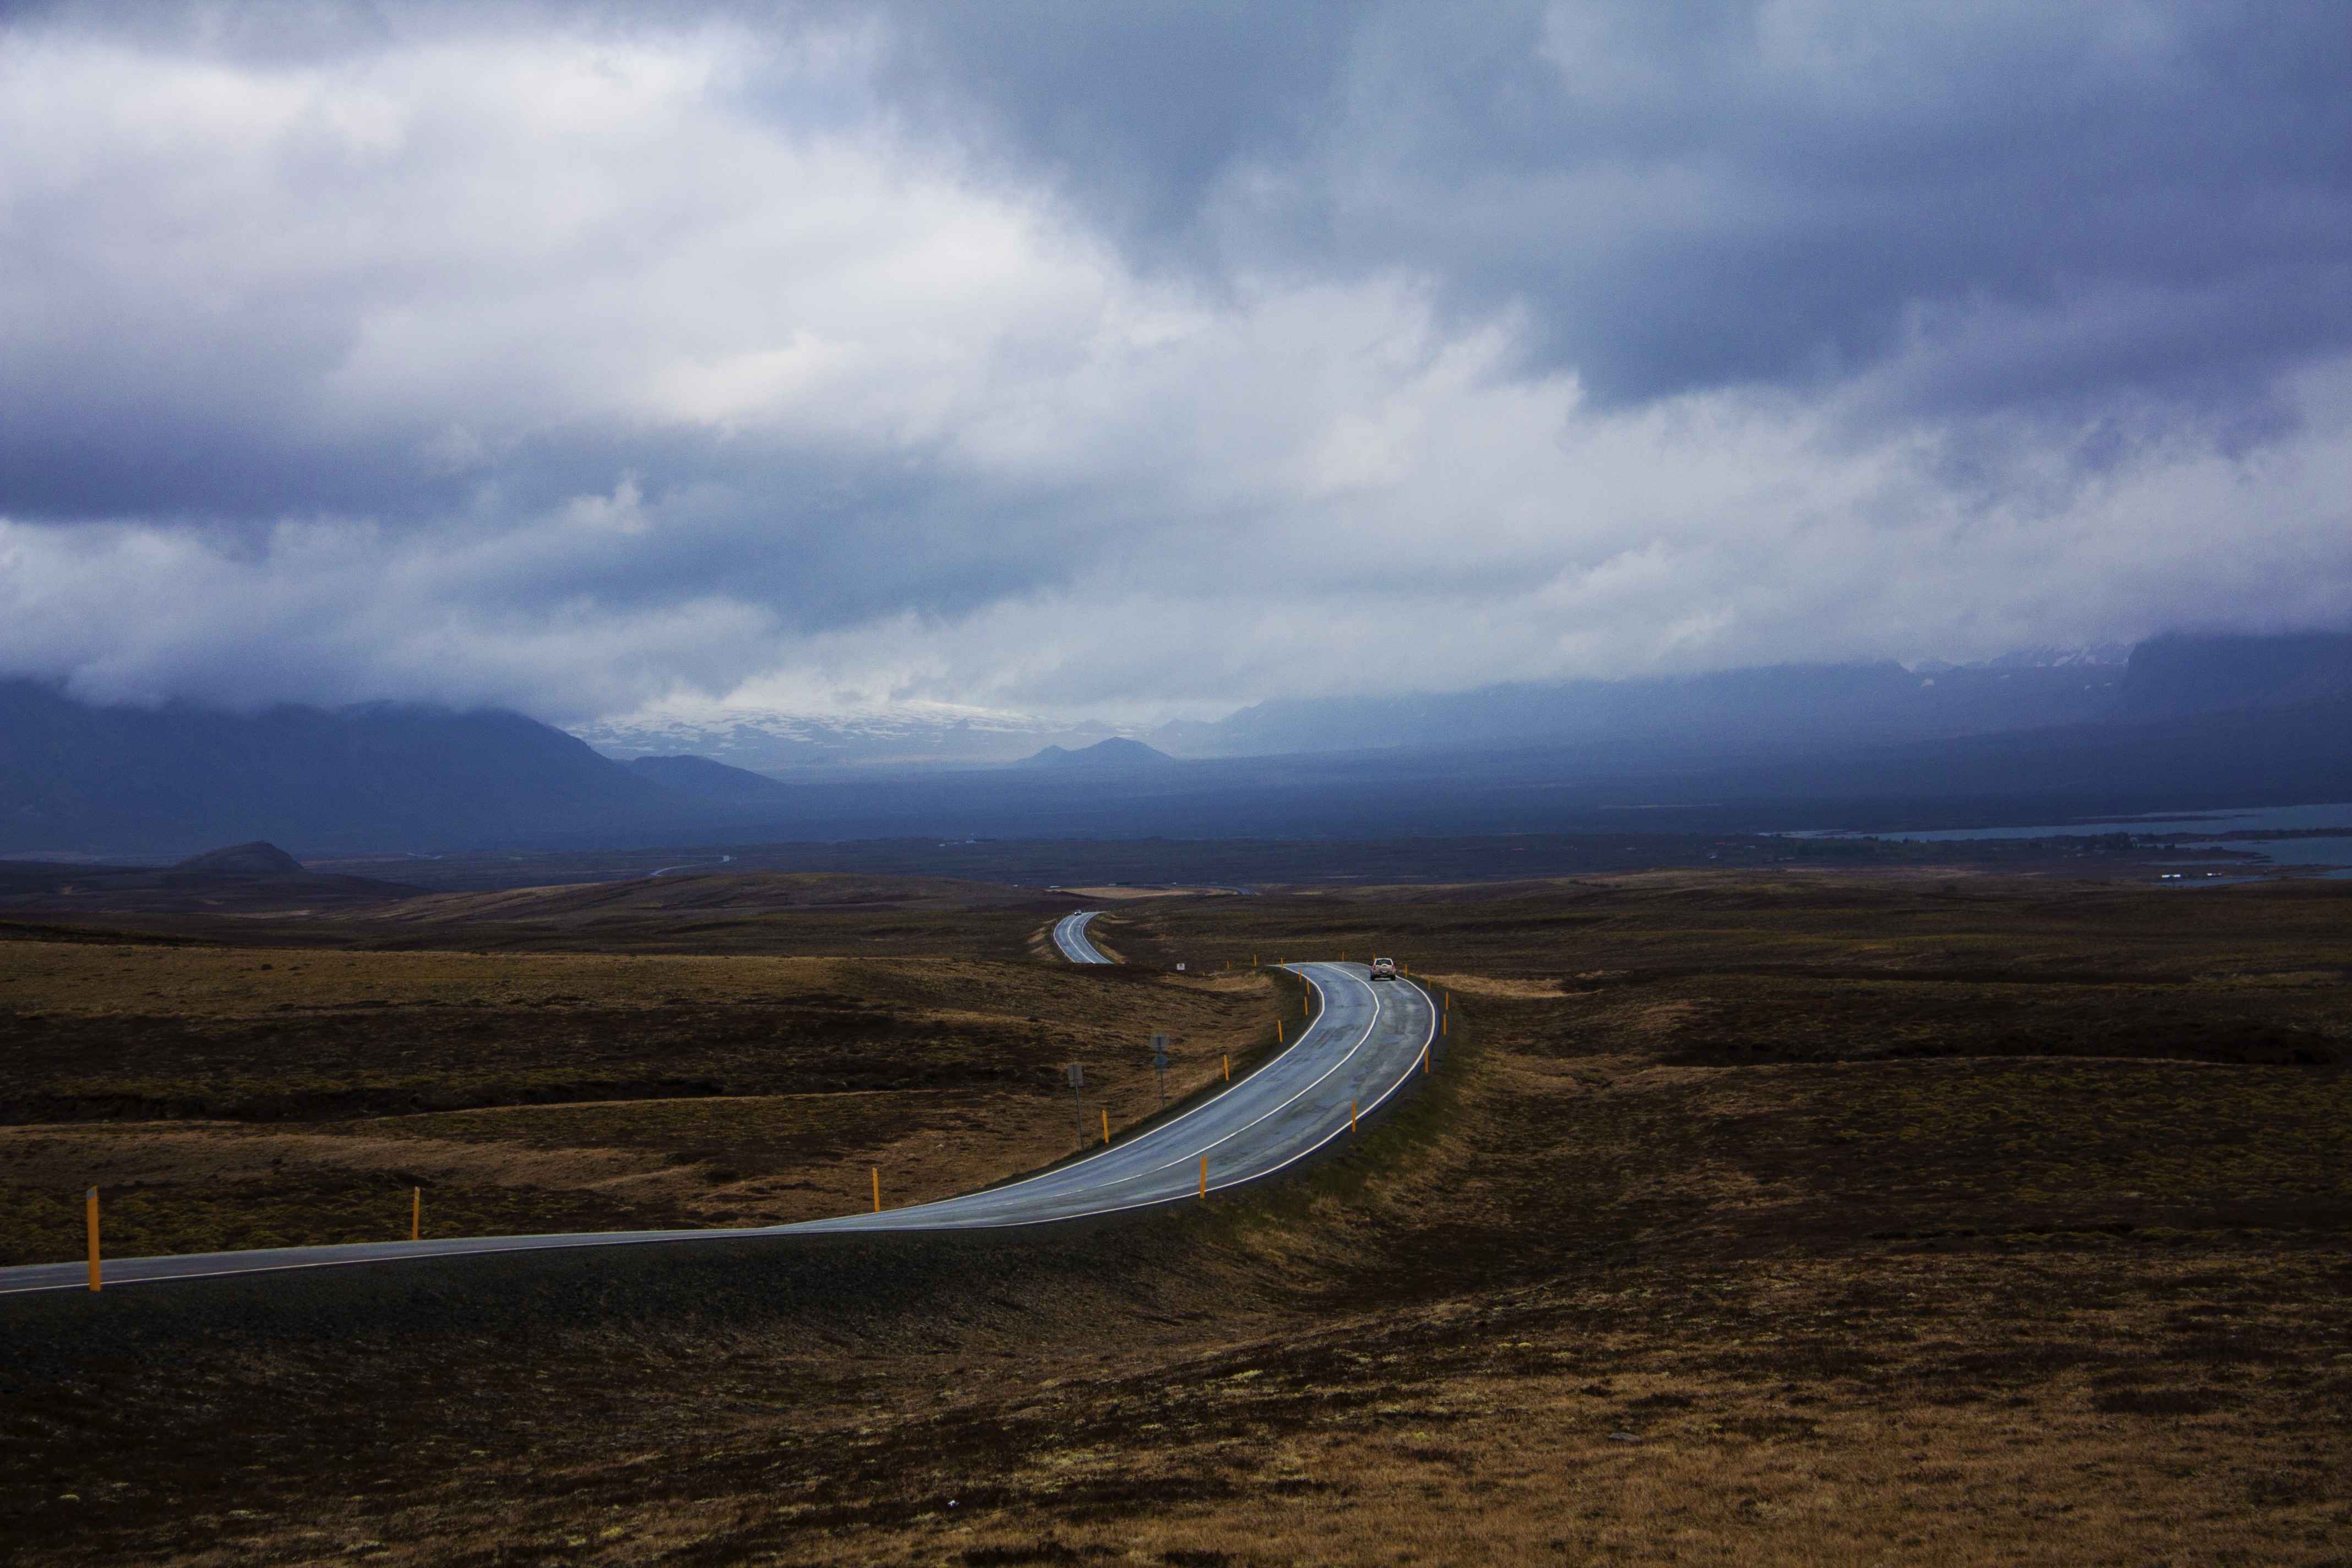
landscape, sea, coast, nature, horizon, mountain, cloud, sky, road, morning, hill, highway, dusk, iceland, reservoir, freedom, infrastructure, loch, infinite, rural area, aerial photography, meteorological phenomenon, natural environment, atmosphere of earth